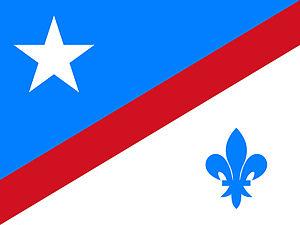
Drapeau Franco-Américain
Le Réseau Québec-France est un organisme autonome, non partisan formant un réseau unique avec sa jumelle française, la Fédération France-Québec / francophonie. Sa mission consiste essentiellement à développer une relation franco-québécoise directe.